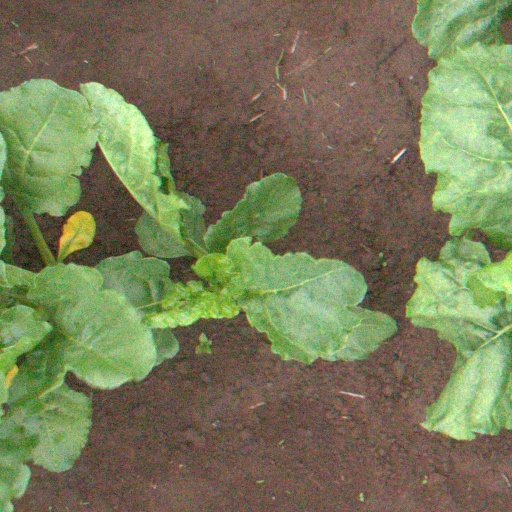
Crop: sugar beet